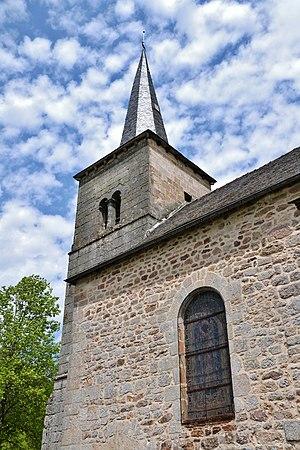
L'église de Davignac (Corrèze, France)
Davignac est une commune française située dans le département de la Corrèze en région Nouvelle-Aquitaine.